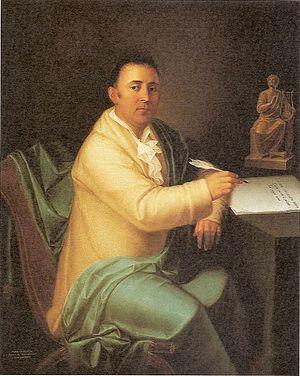
Giuseppe Patania est un peintre italien de la période néoclassique connu pour ses portraits et ses sujets historiques.